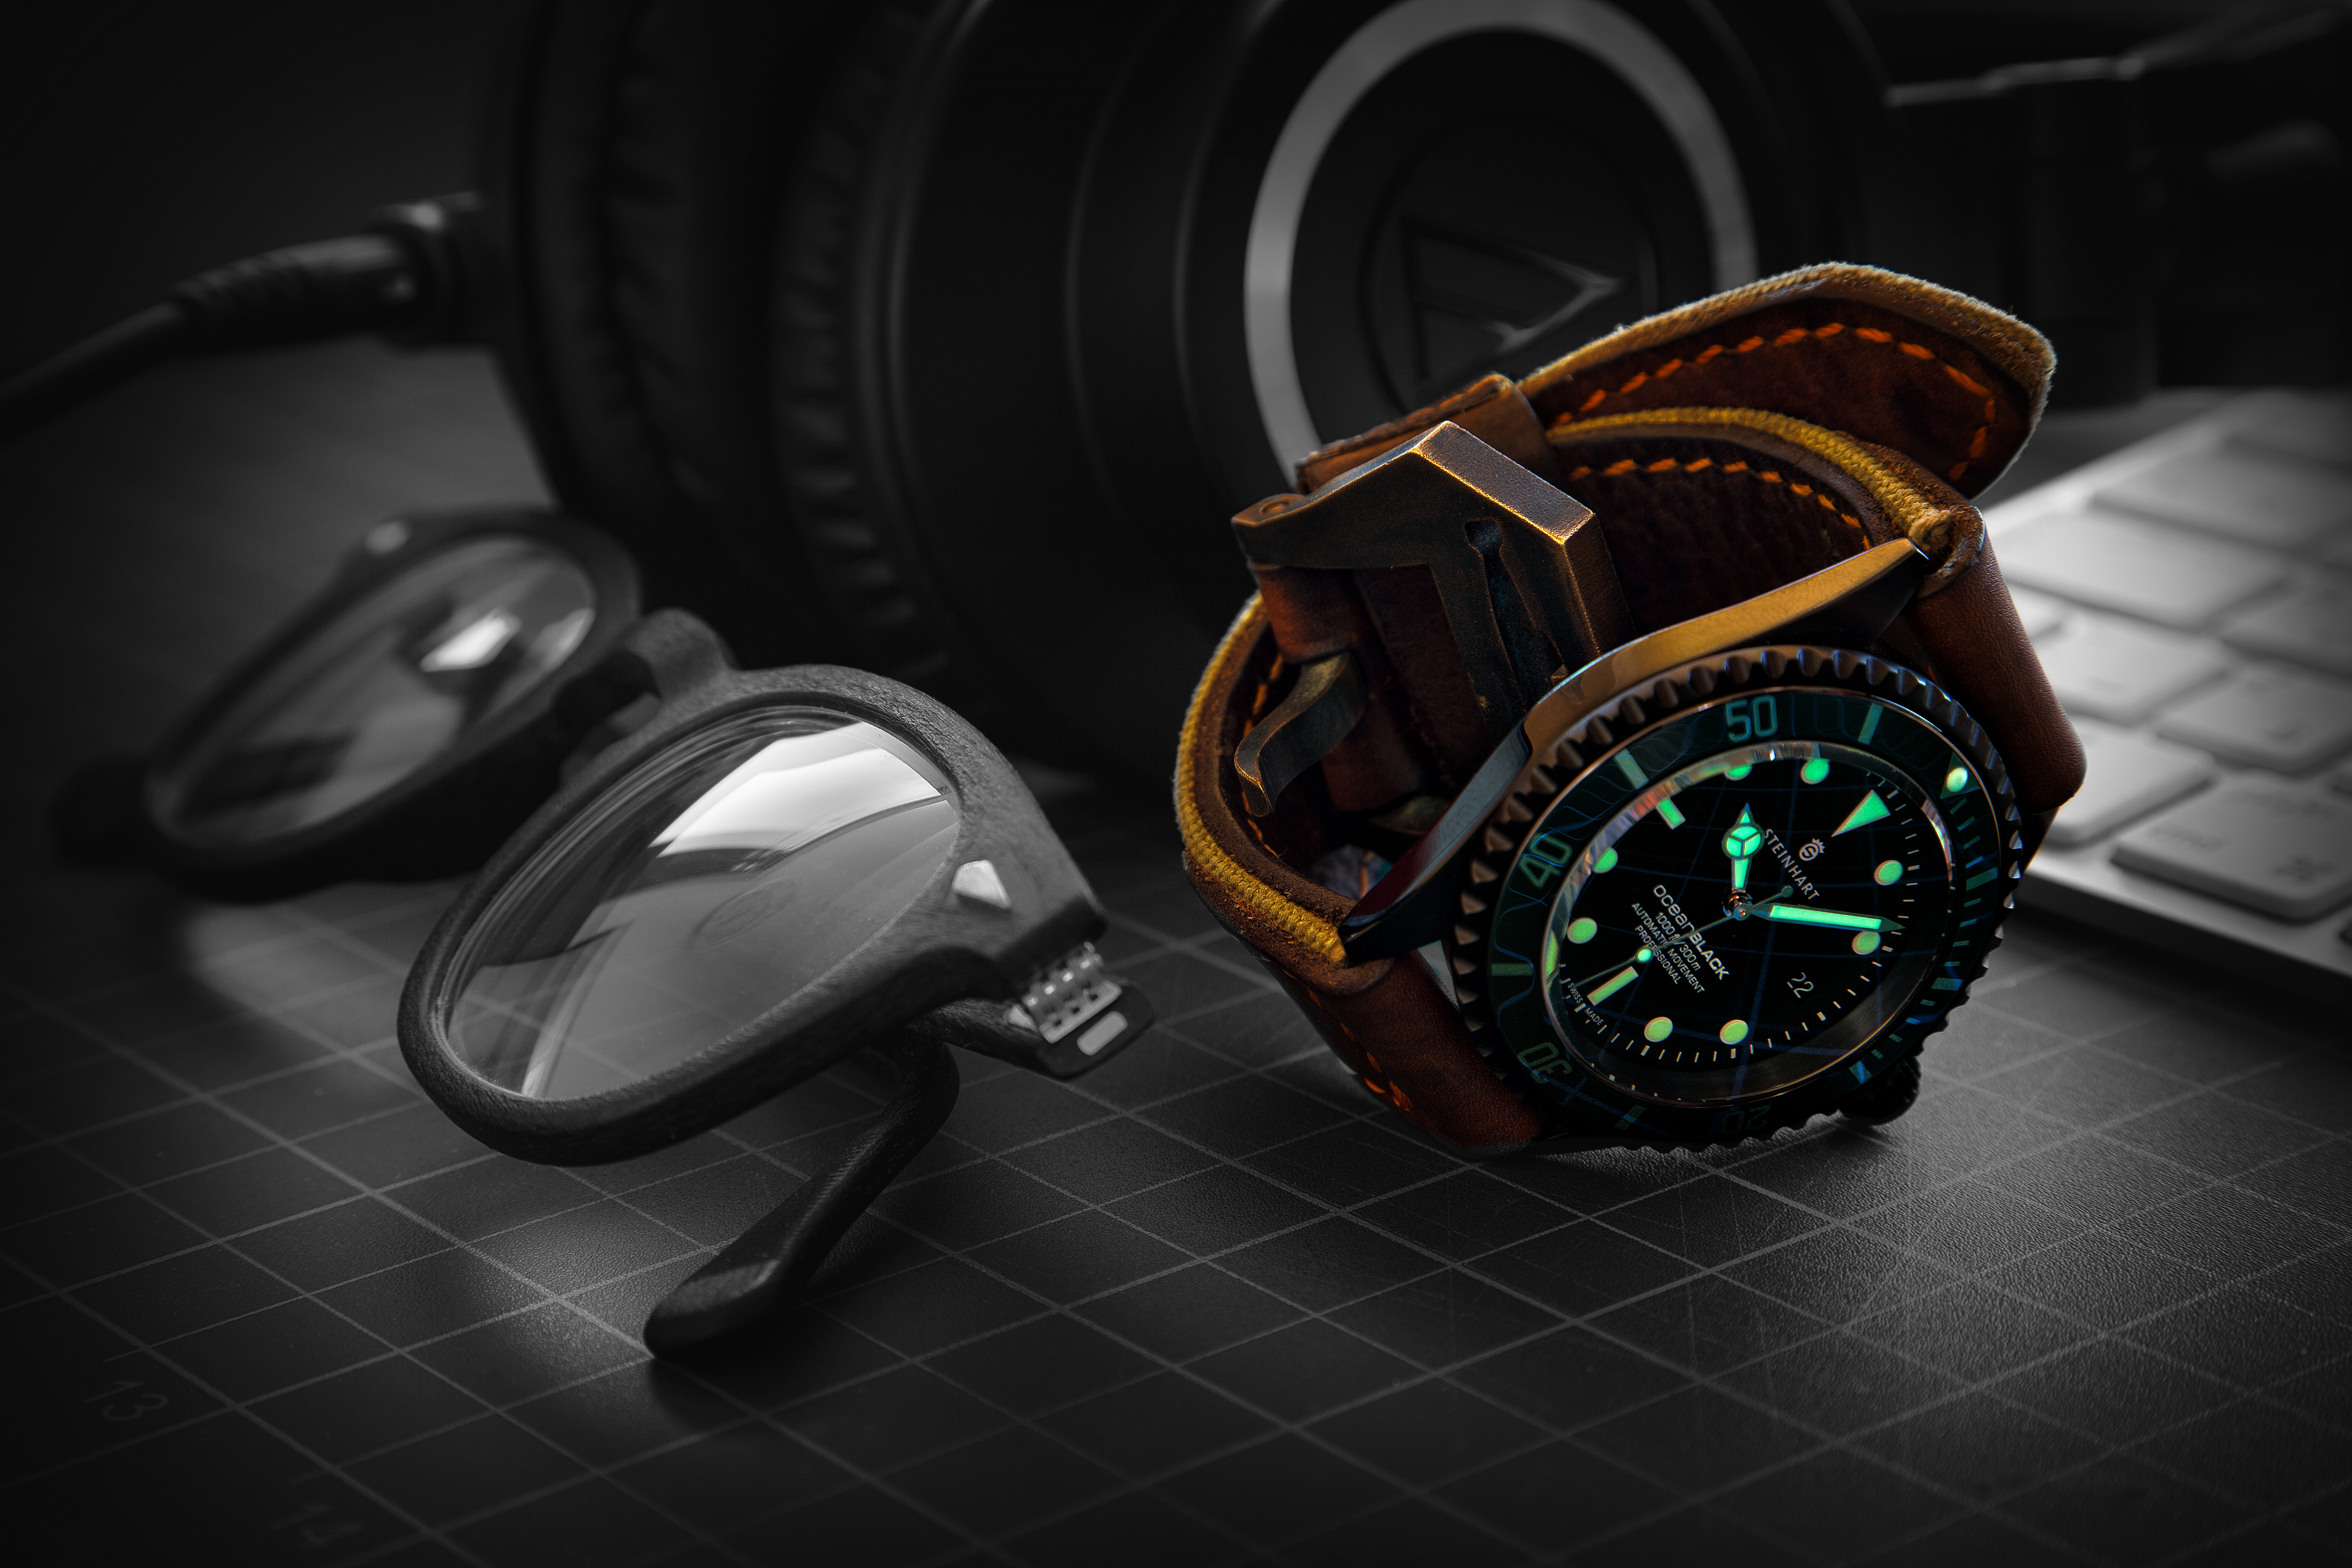
horology, timepiece, divers watch, time, wrist watch, watch, photography, close up, audio equipment, automotive design, product design, macro photography, product, audio, technology, computer wallpaper, speedometer, still life photography, strap